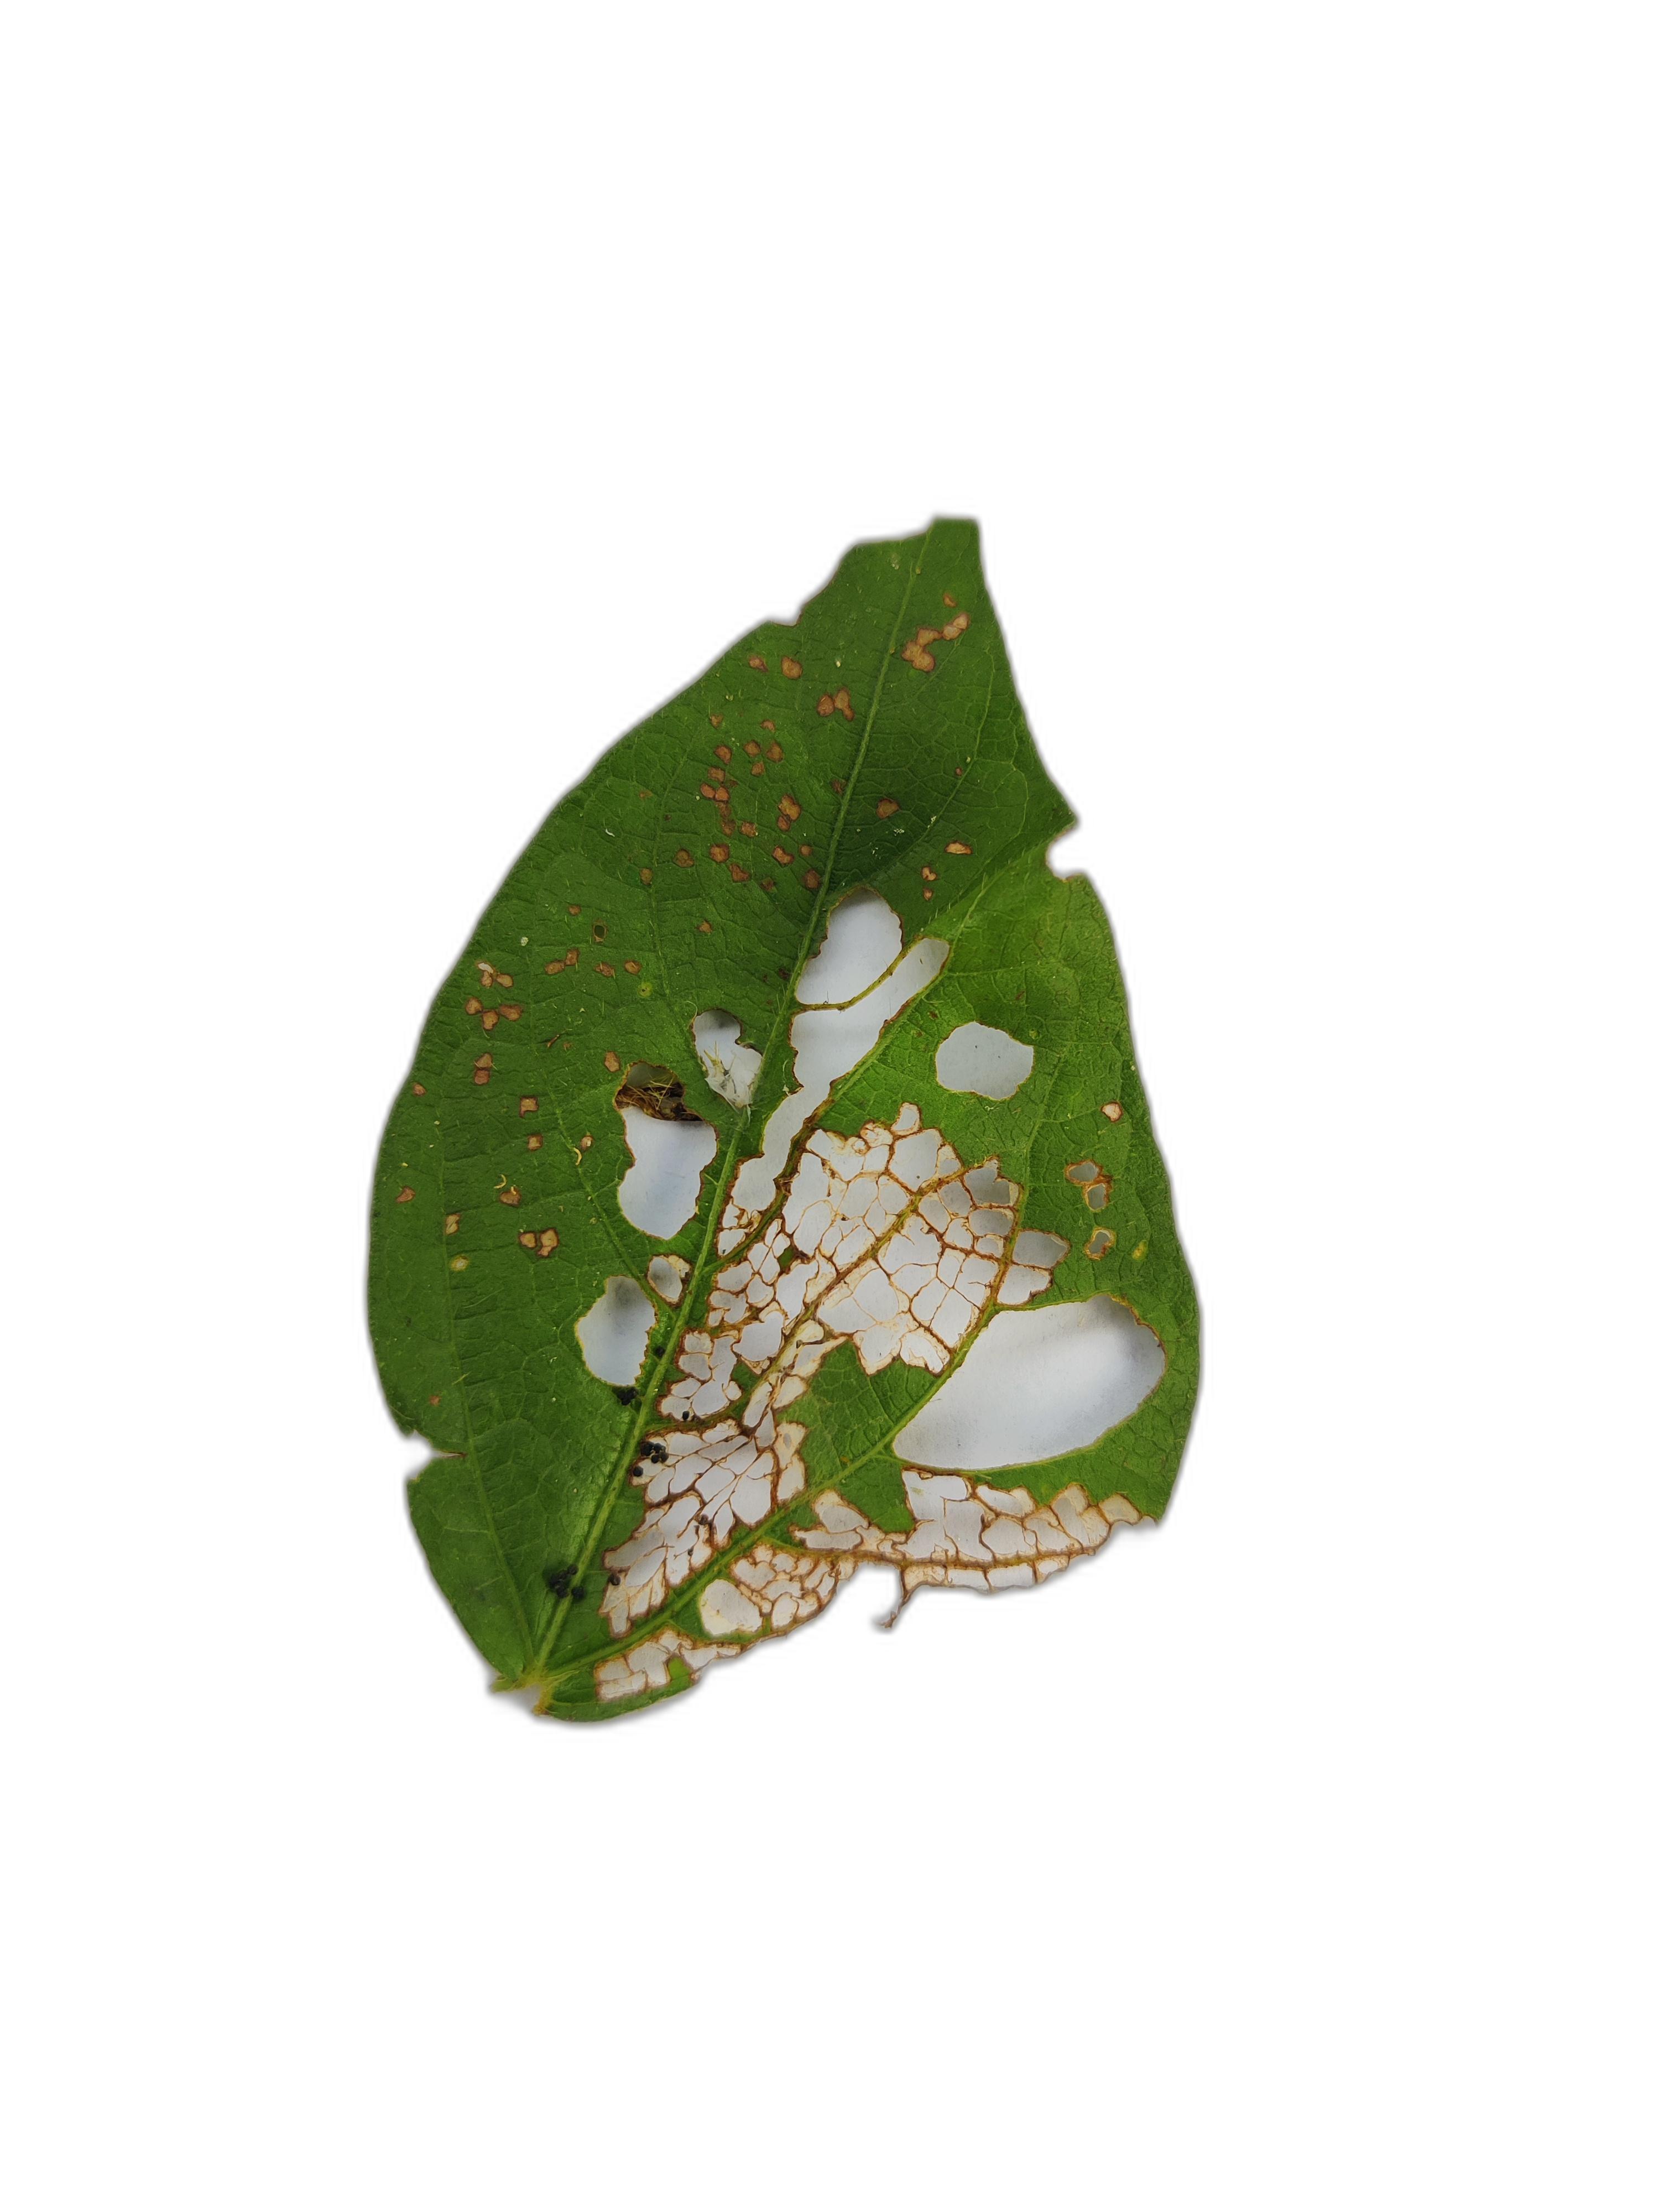
Label: Cercospora leaf spot